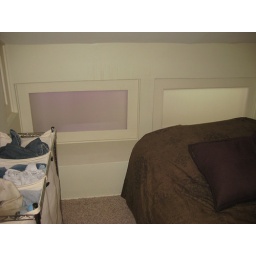
the opaque windows behind the bed let in light from the living room below